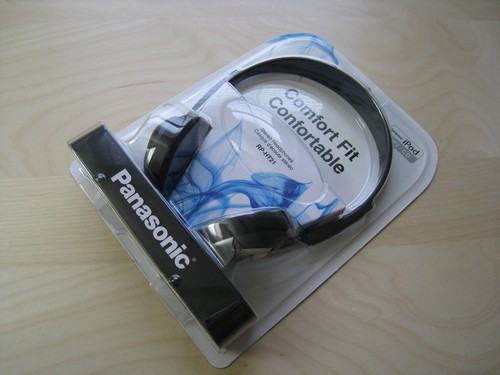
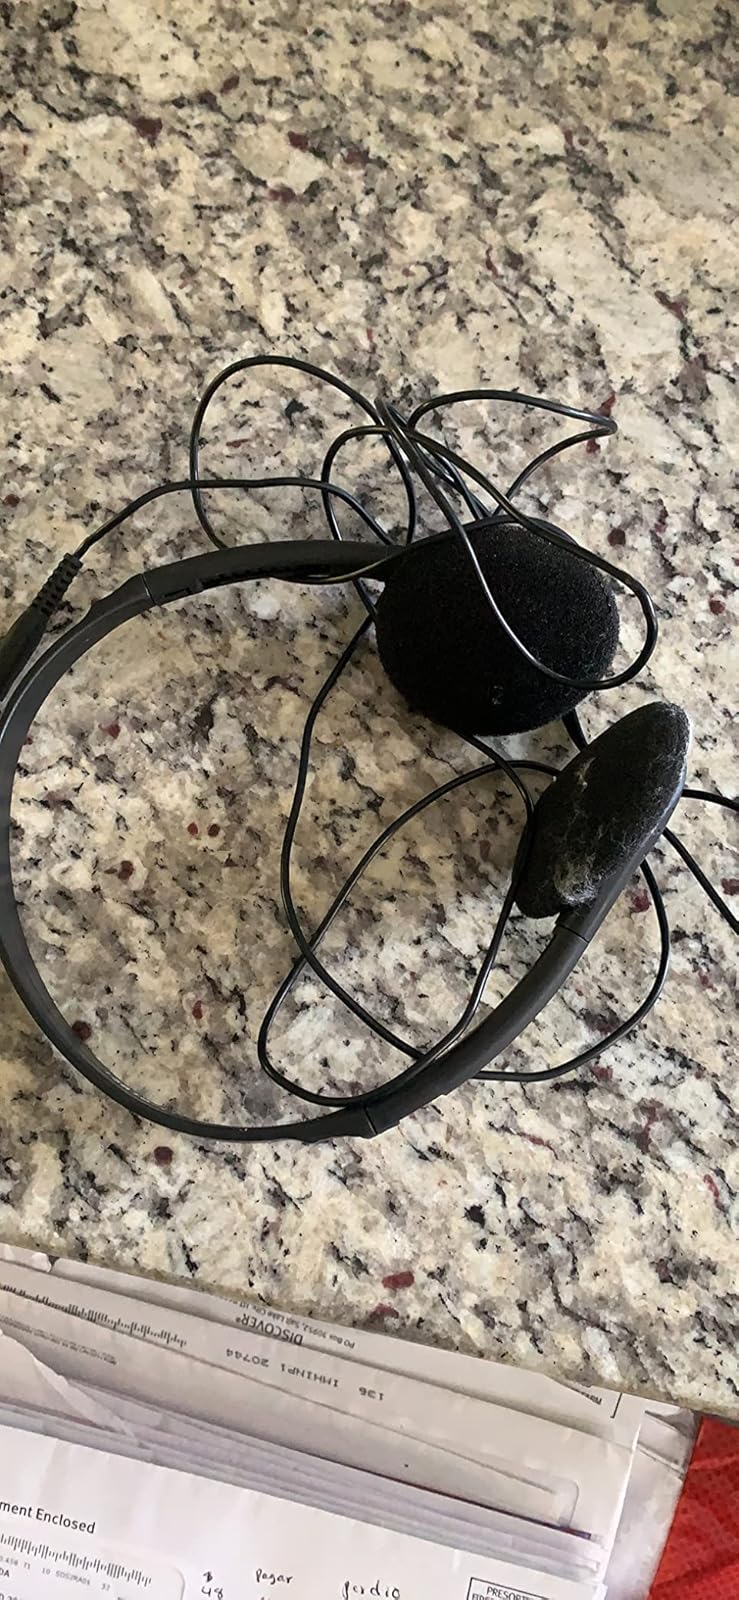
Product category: headphones
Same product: yes